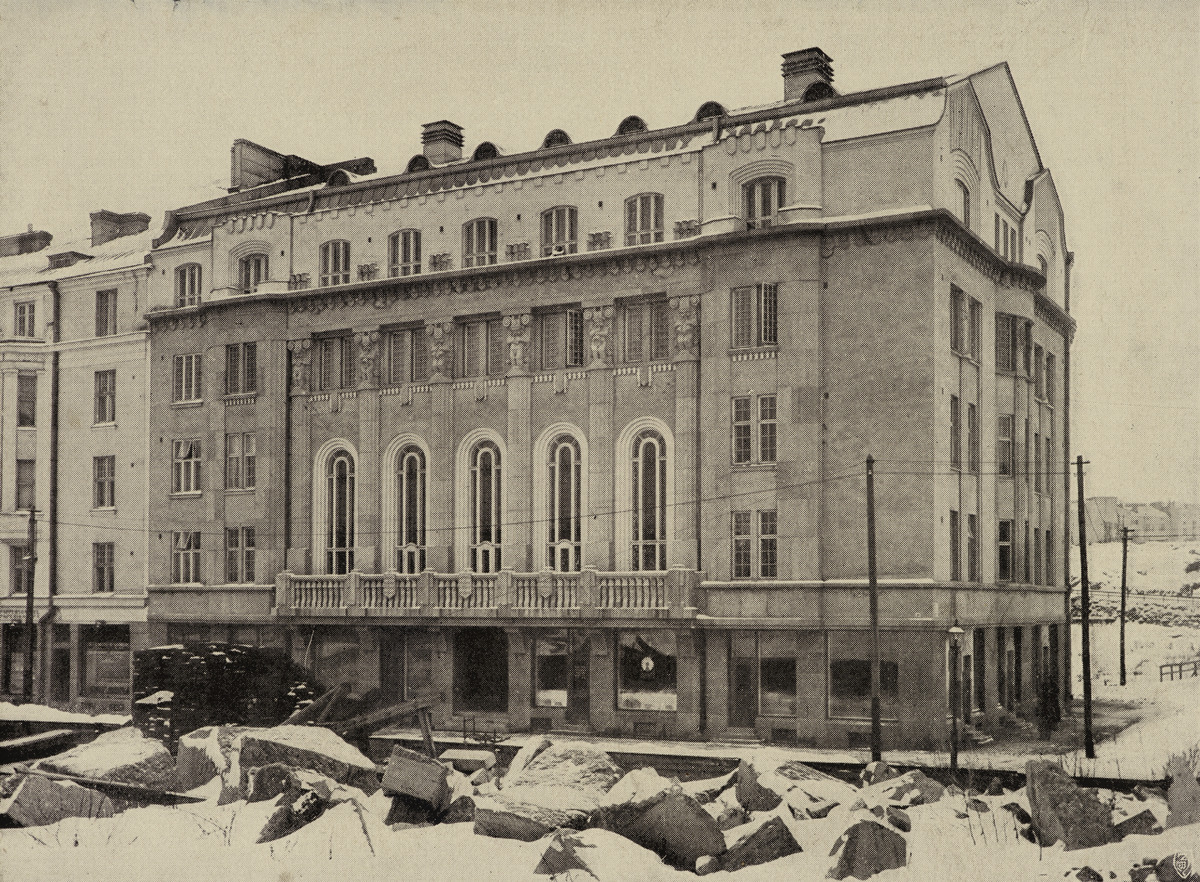
Museokatu 10,  Ostrobotnia, Pohjalaisten osakuntien talo
sisällön kuvaus: Museokatu 10,  Ostrobotnia, Pohjalaisten osakuntien talo. Arkkitehdit W. G. Palmqvist ja E. Sjöström, rakennus valmistui 1912. mustavalkoinen
Ajankohta: kuvausaika 1912 n.
Paikka: Suomi, Uusimaa, Helsinki, Töölö Helsinki, Etu-Töölö Helsinki, Museokatu 10
Aiheet: arkkitehtuuri, kerrostalot, ravintolat, osakunnat, opiskelijajärjestöt, talvi, lumi